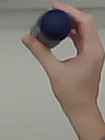
Product: nivea_rollon